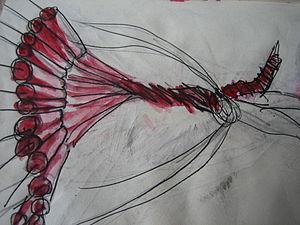
Henri Sagna est un artiste plasticien sénégalais contemporain. Auteur de fresques murales, de décors de scène, de sculptures et d'installations surtout réalisées à partir de matériaux de récupération, il a mis son talent au service des causes qui lui tiennent à cœur, la défense de l'environnement et surtout la lutte contre le paludisme : le moustique – vecteur de la maladie – est ainsi un thème récurrent dans sa démarche créative.